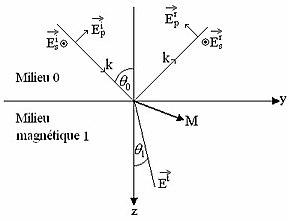
Composantes de polarisation
L'effet magnéto-optique correspond à une modification de la propagation d'une onde électromagnétique dans un matériau.